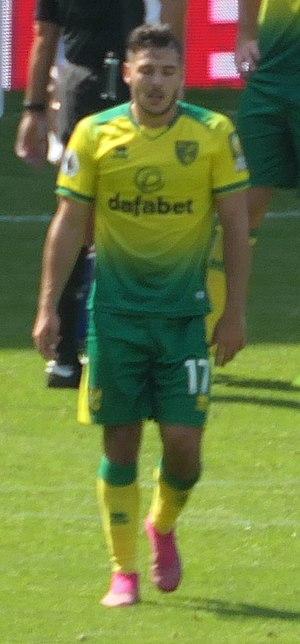
Emiliano Buendía Stati, ou Emi, est un footballeur argentin né le 25 décembre 1996 à Mar del Plata.